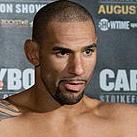
Age: 32